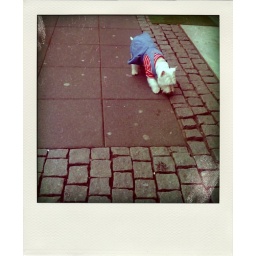
iPhoned the poladroided dog in a dress